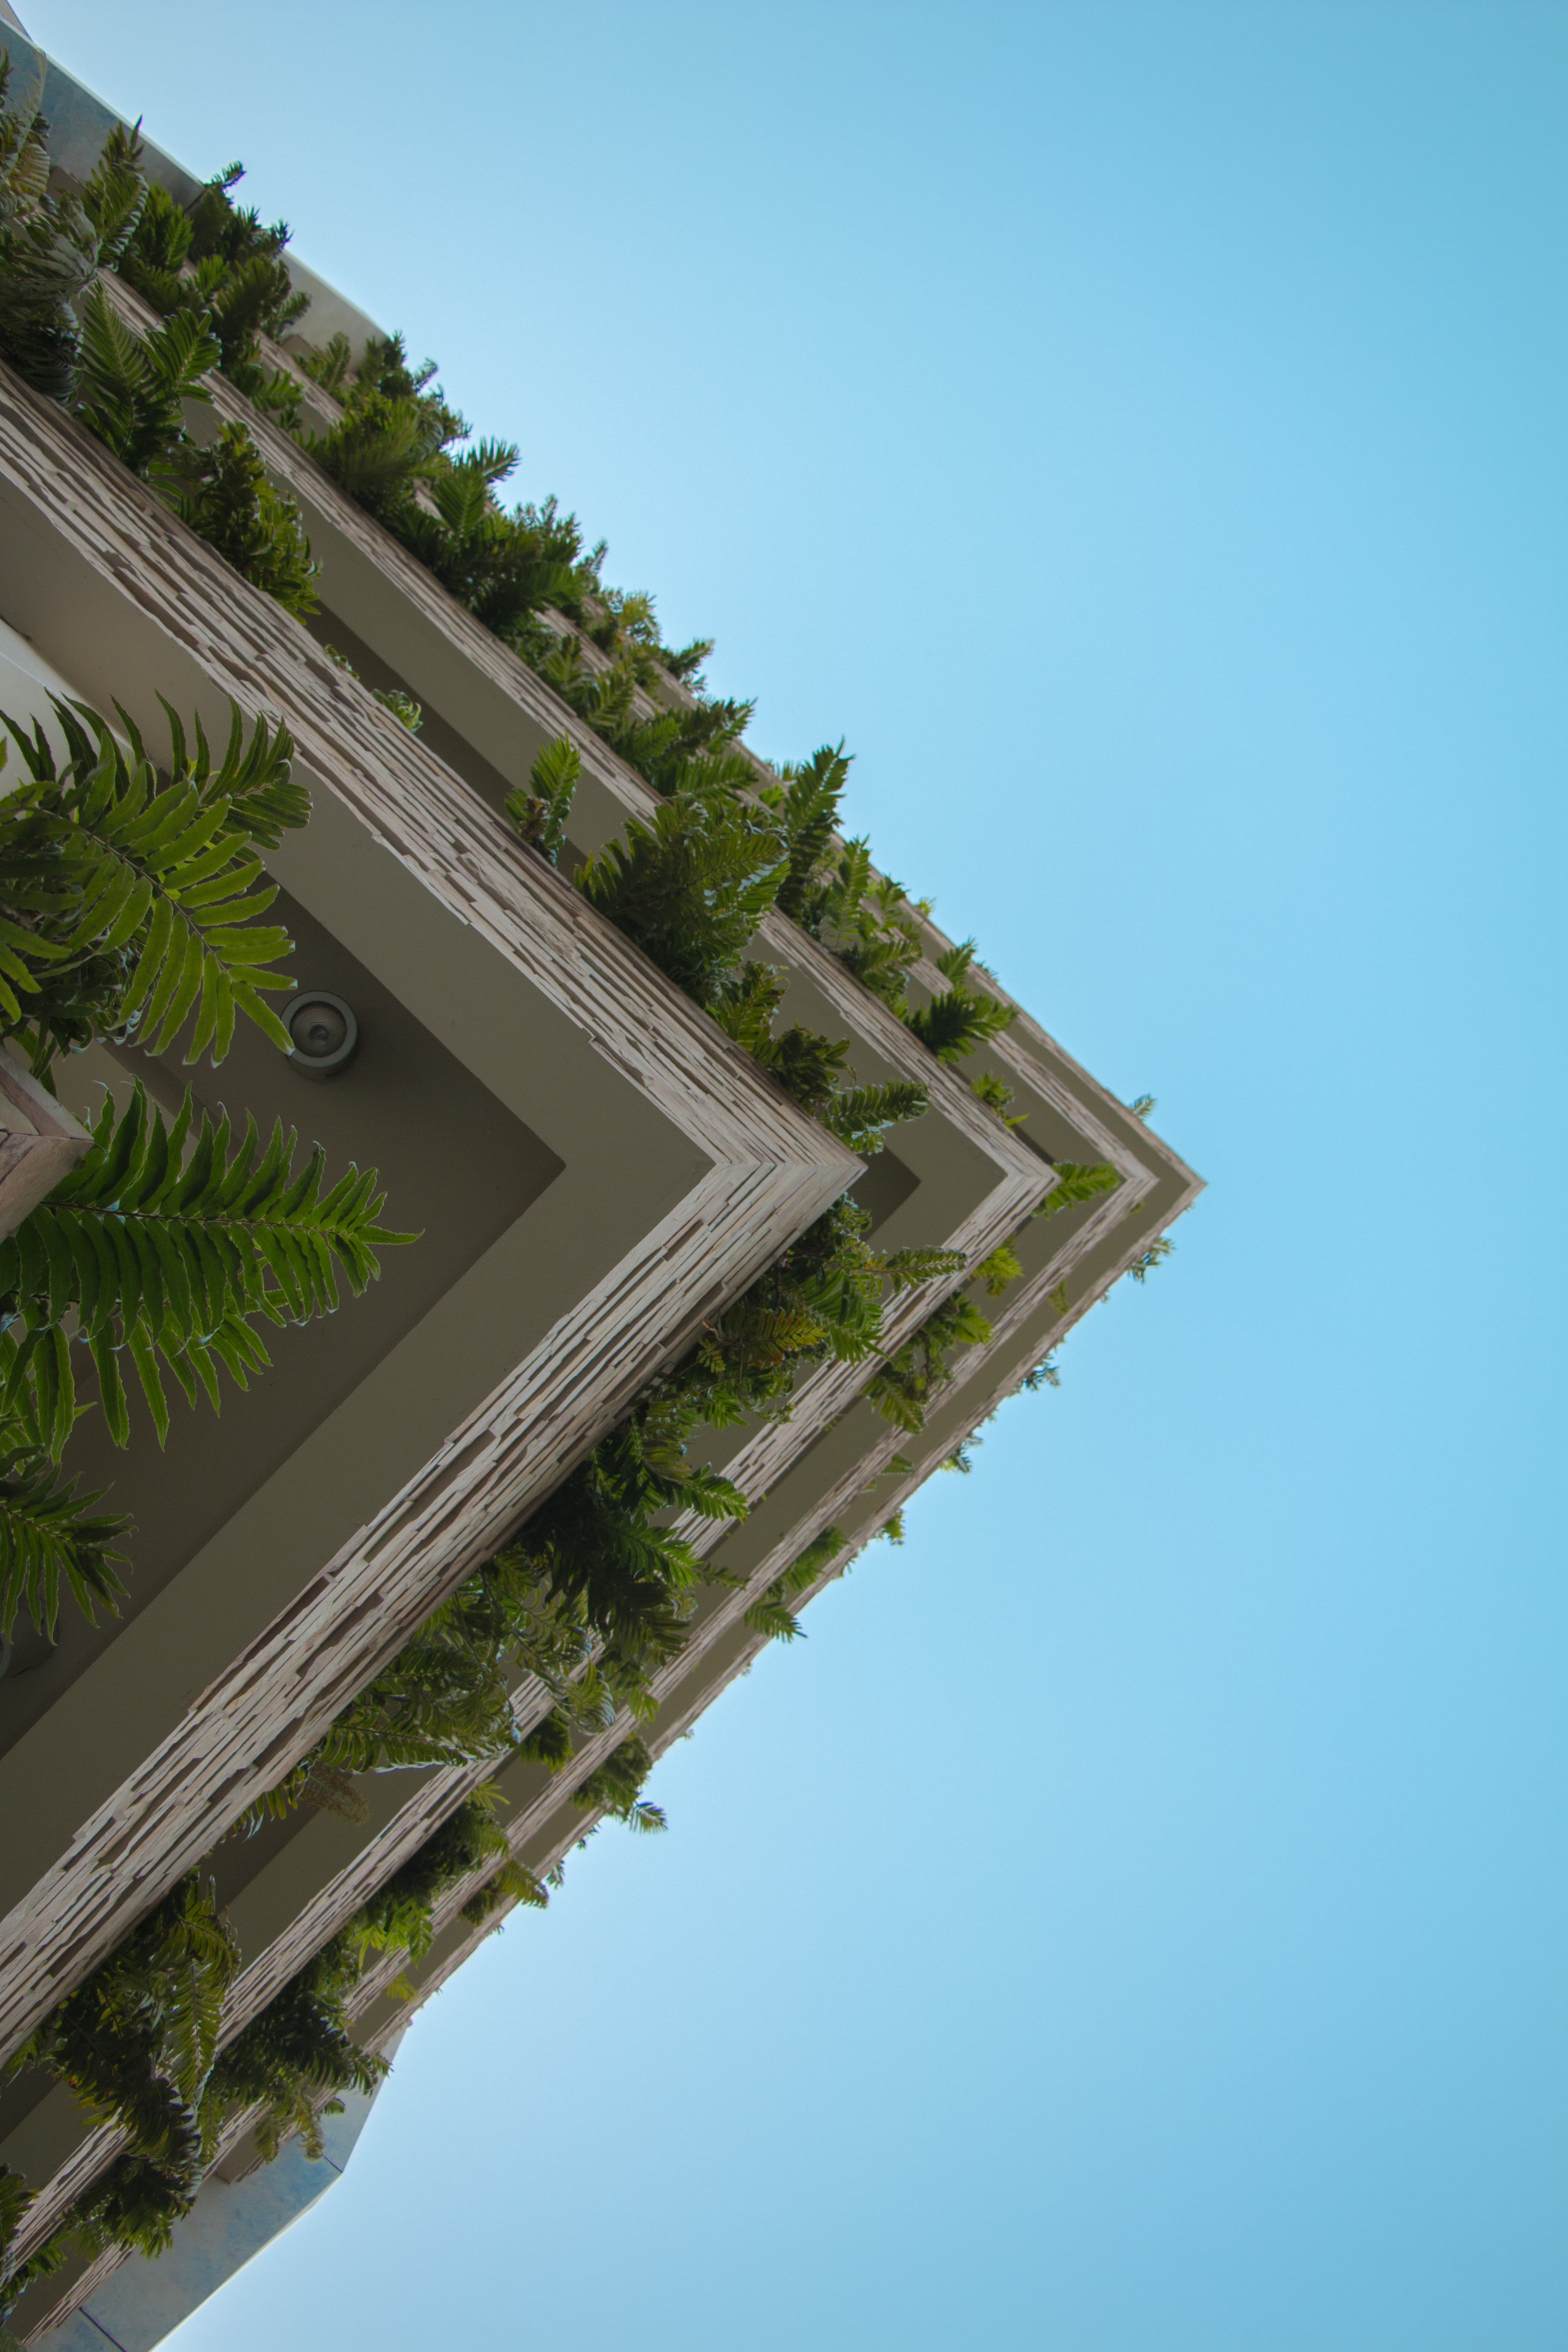
architecture, structure, landmark, terrain, stadium, screenshot, bird's eye view, aerial photography, urban design, residential area, atmosphere of earth